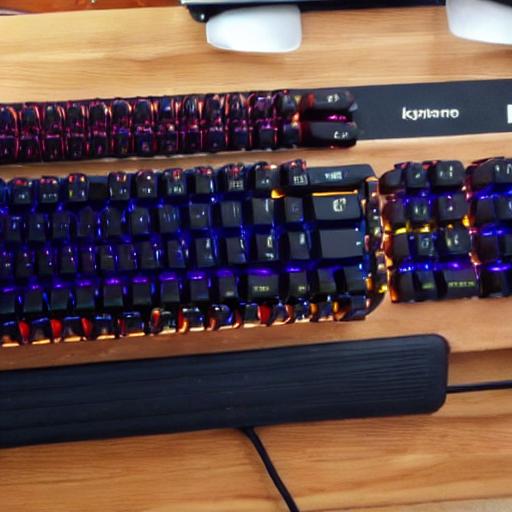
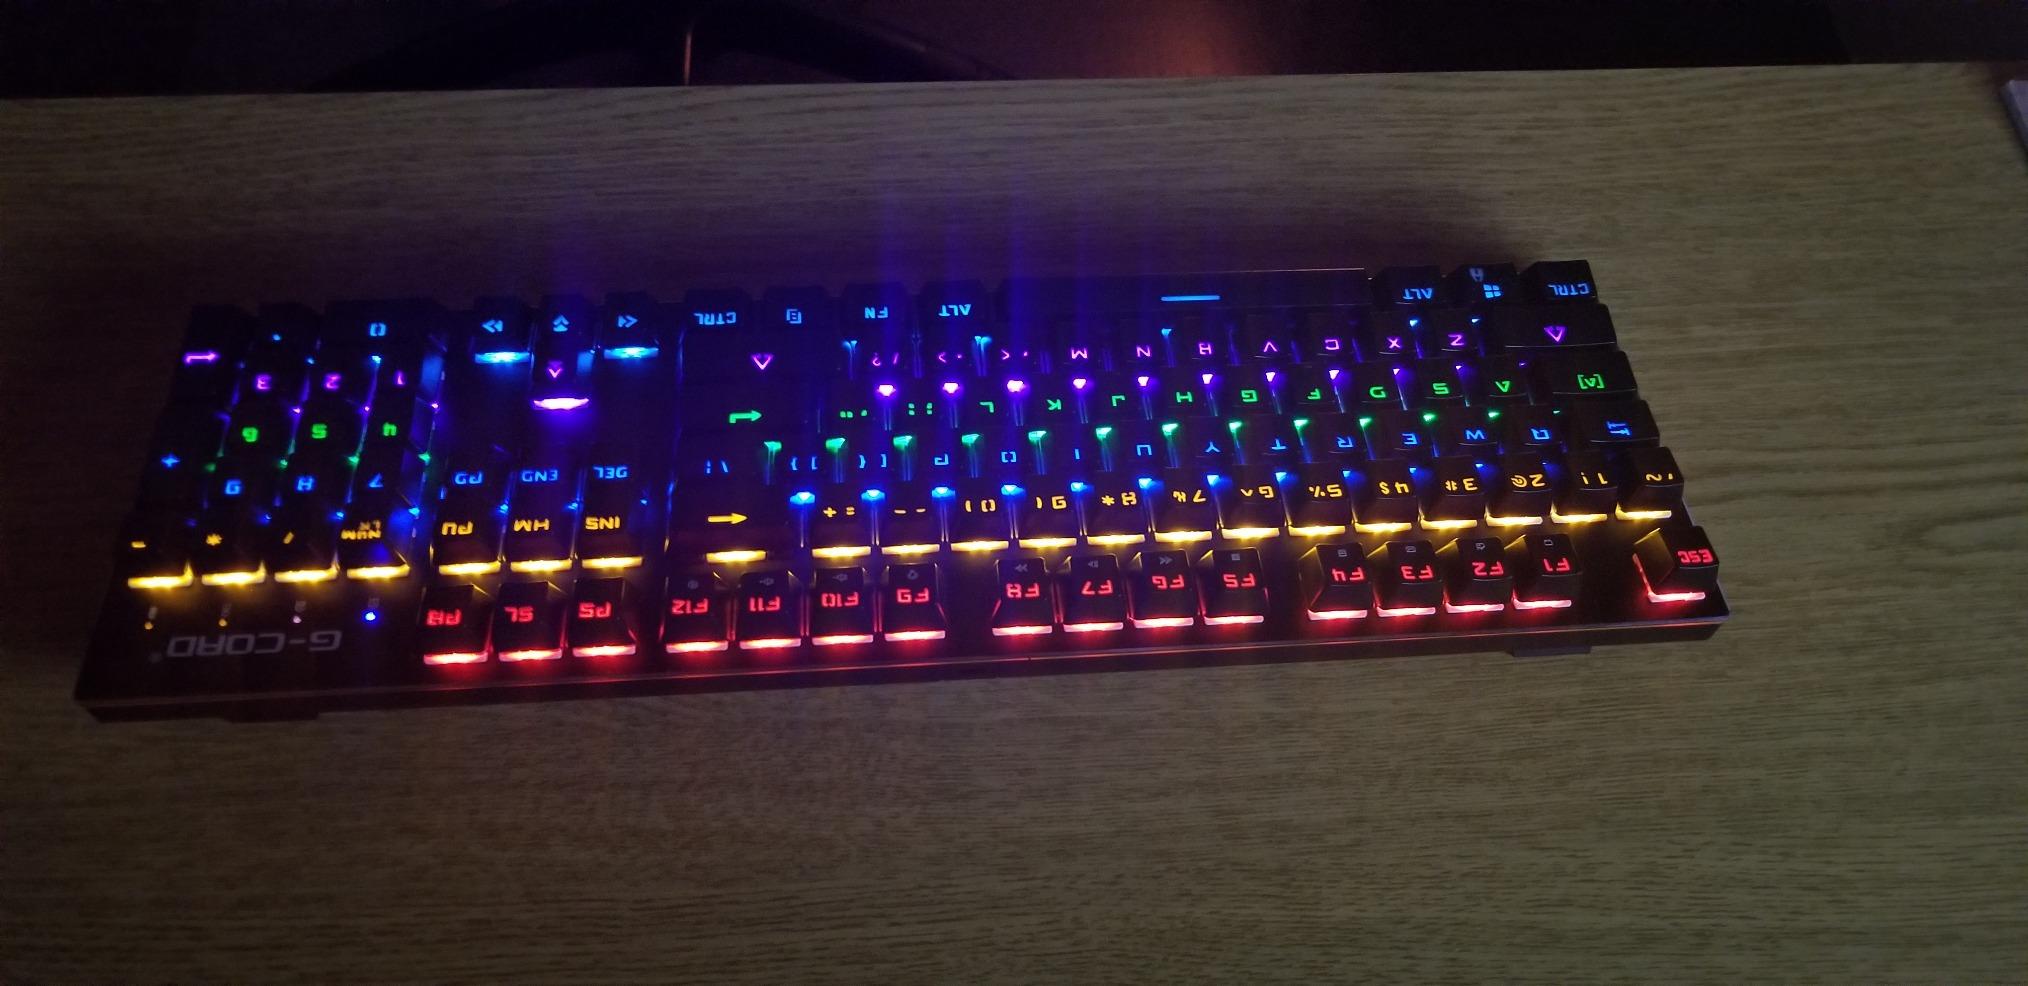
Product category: keyboard
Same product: no